CHI KC 518 Adventourer

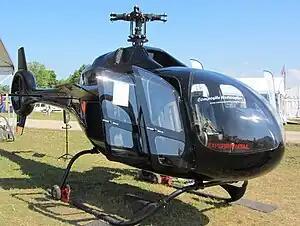

The Composite Helicopters International KC 518 Adventourer is a composite fuselage, 5-6 place turbine kit helicopter.